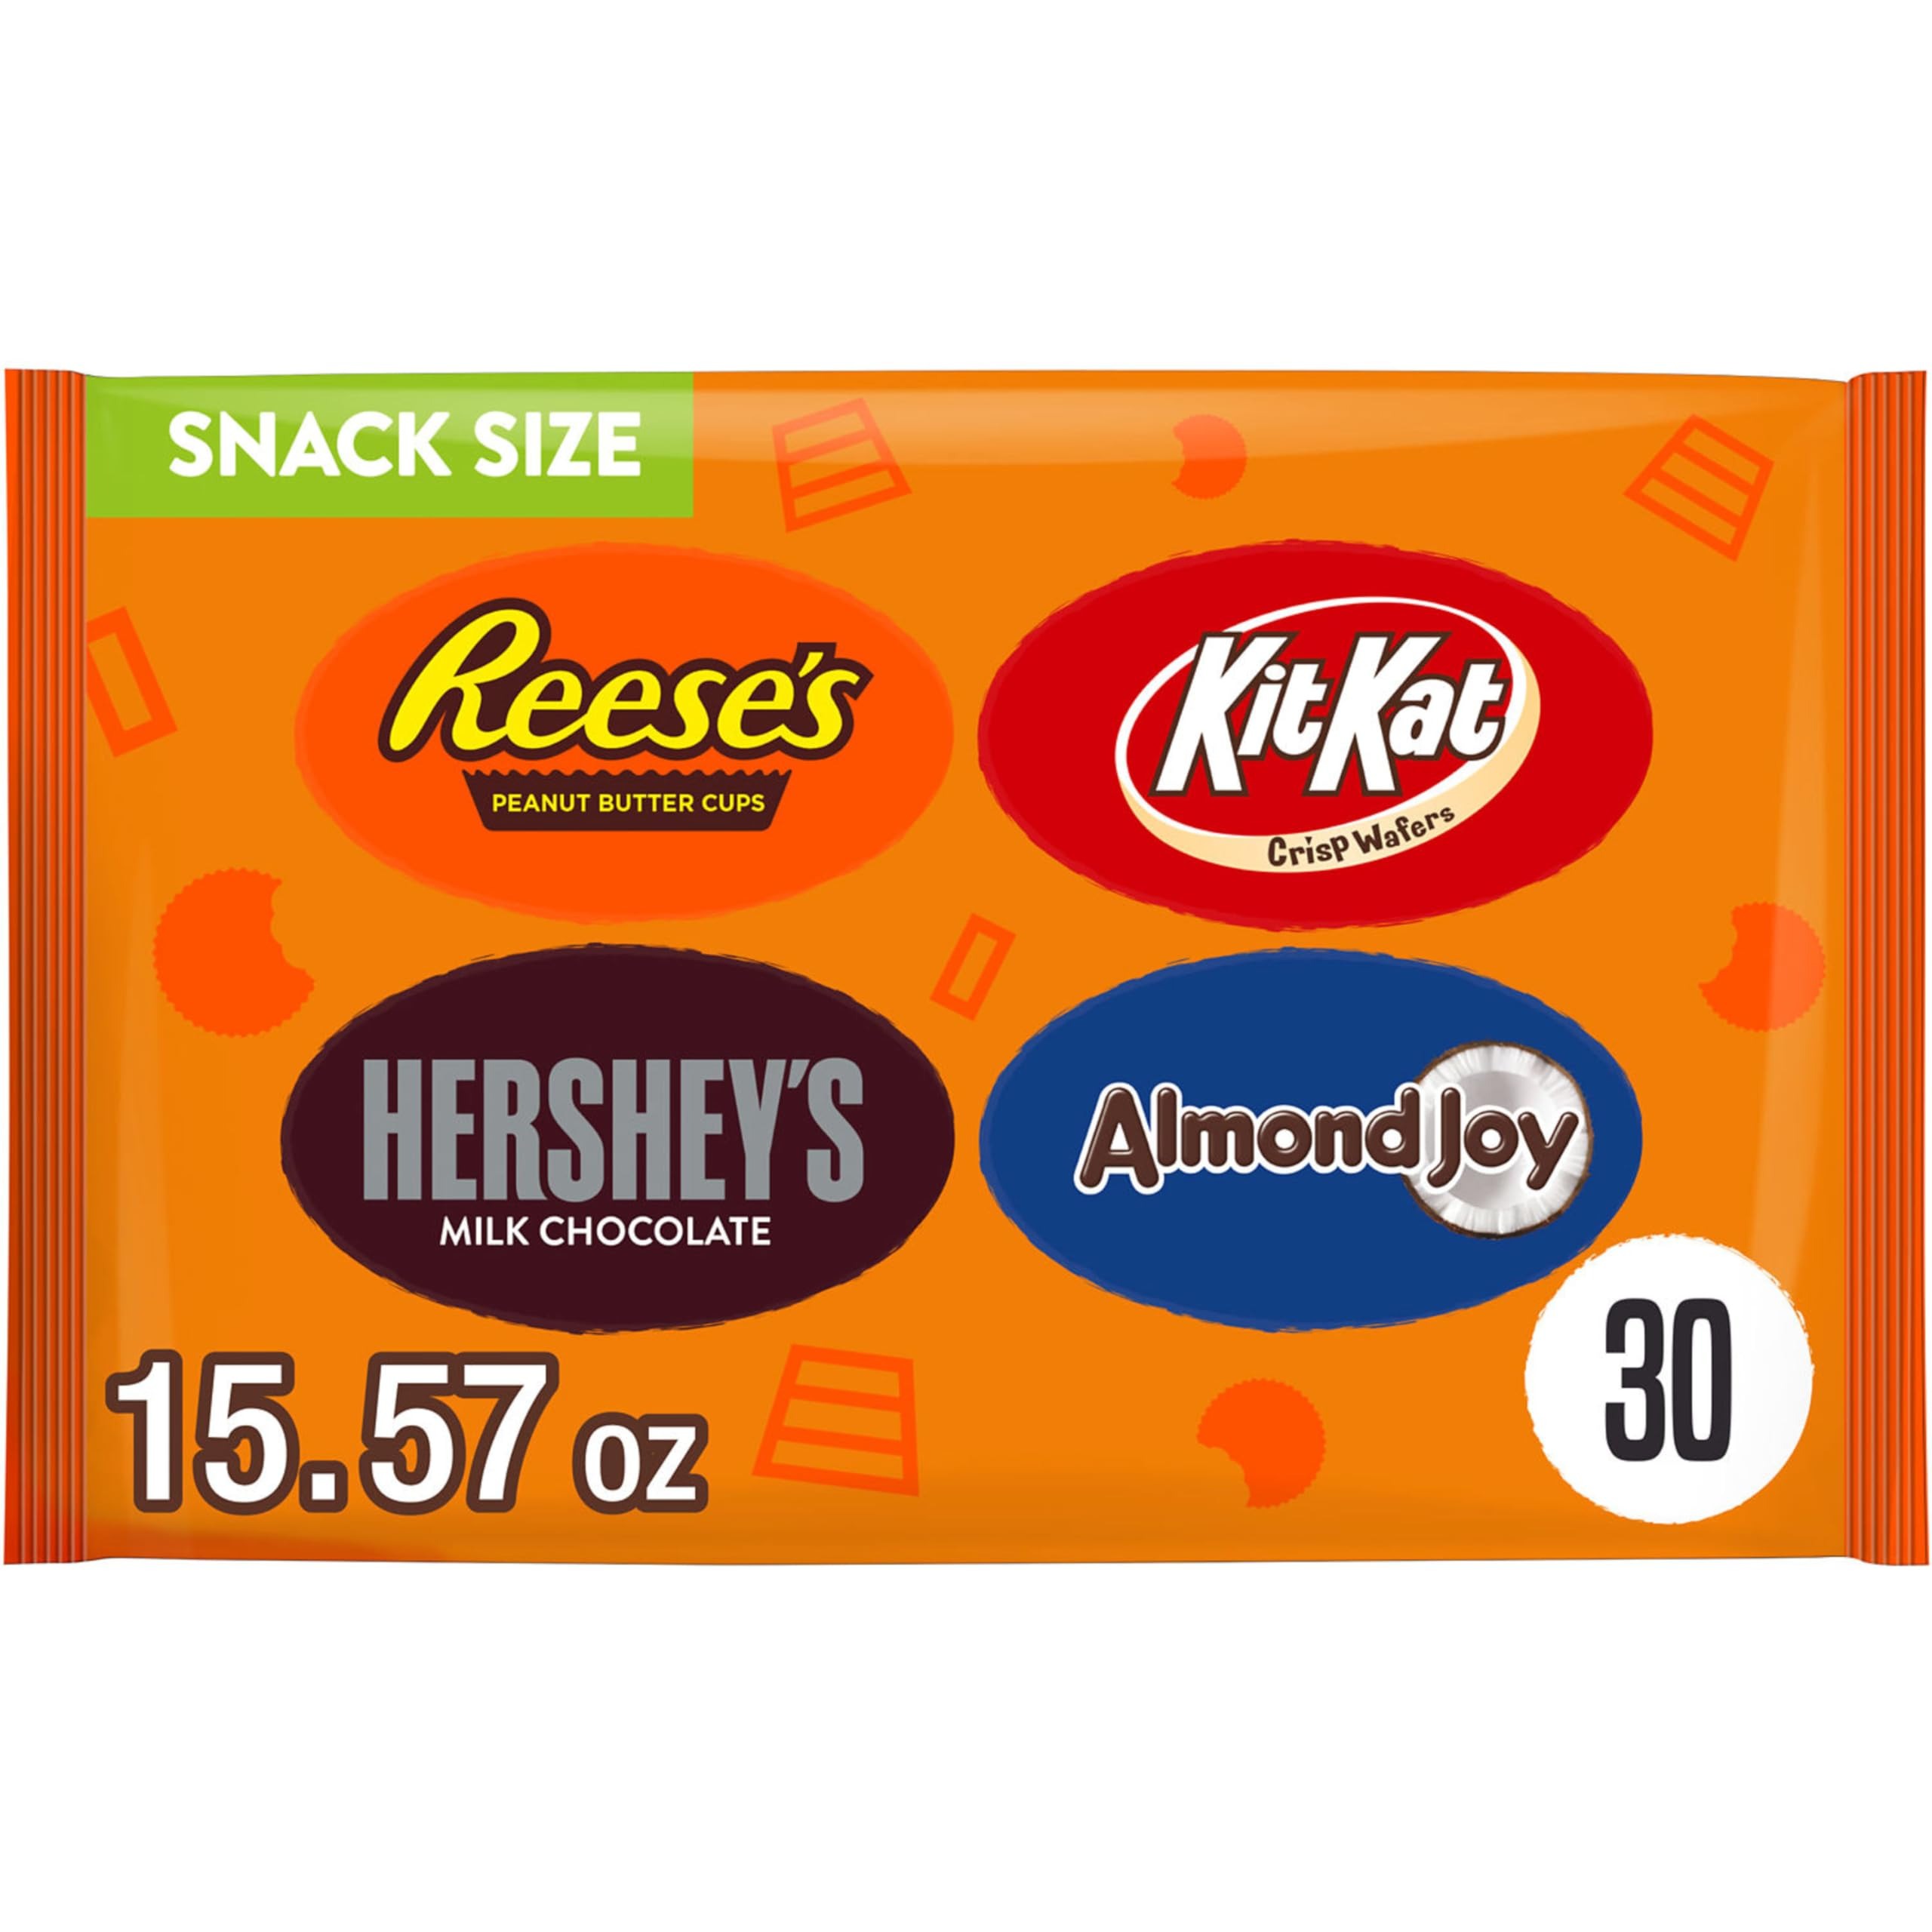
Item Name: Hershey Assorted Chocolate Snack Size, Candy Bag, 15.57 oz (30 Pieces)
Bullet Point 1: Contains one (1) 15.57-ounce, 30-piece variety bag of Hershey Assorted Chocolate Snack Size Candy
Bullet Point 2: Mixture of chocolate candy to satisfy everyone's taste buds during family get-togethers, tailgates, movie nights and campfires
Bullet Point 3: Includes 30 individually wrapped, kosher and snack size candy bars for sharing with all your favorite people
Bullet Point 4: Use this Hershey candy assortment for graduations, back to school preparation, anniversary dates and birthday parties
Bullet Point 5: Enjoy these Christmas, Easter, Valentine's Day and Halloween candies full of assorted chocolate flavors
Value: 15.57
Unit: Ounce

Price: 9.74